Sandara Park

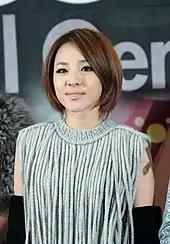
Park's "youthful" look has led her to endorse various cosmetic products.

During this era, 2NE1 continued to release hit albums and songs, including "I Am the Best" (2011), "I Love You" (2012) and "Falling in Love" (2013), which topped the charts in South Korea and made the group the second South Korean artists after Psy to top the US "Billboard" World Digital Songs chart. As a result of 2NE1's growing fame, Park's earlier Philippine movies "Bcuz of U", "Can This Be Love", and "D' Lucky Ones" were screened in South Korea in 2012.